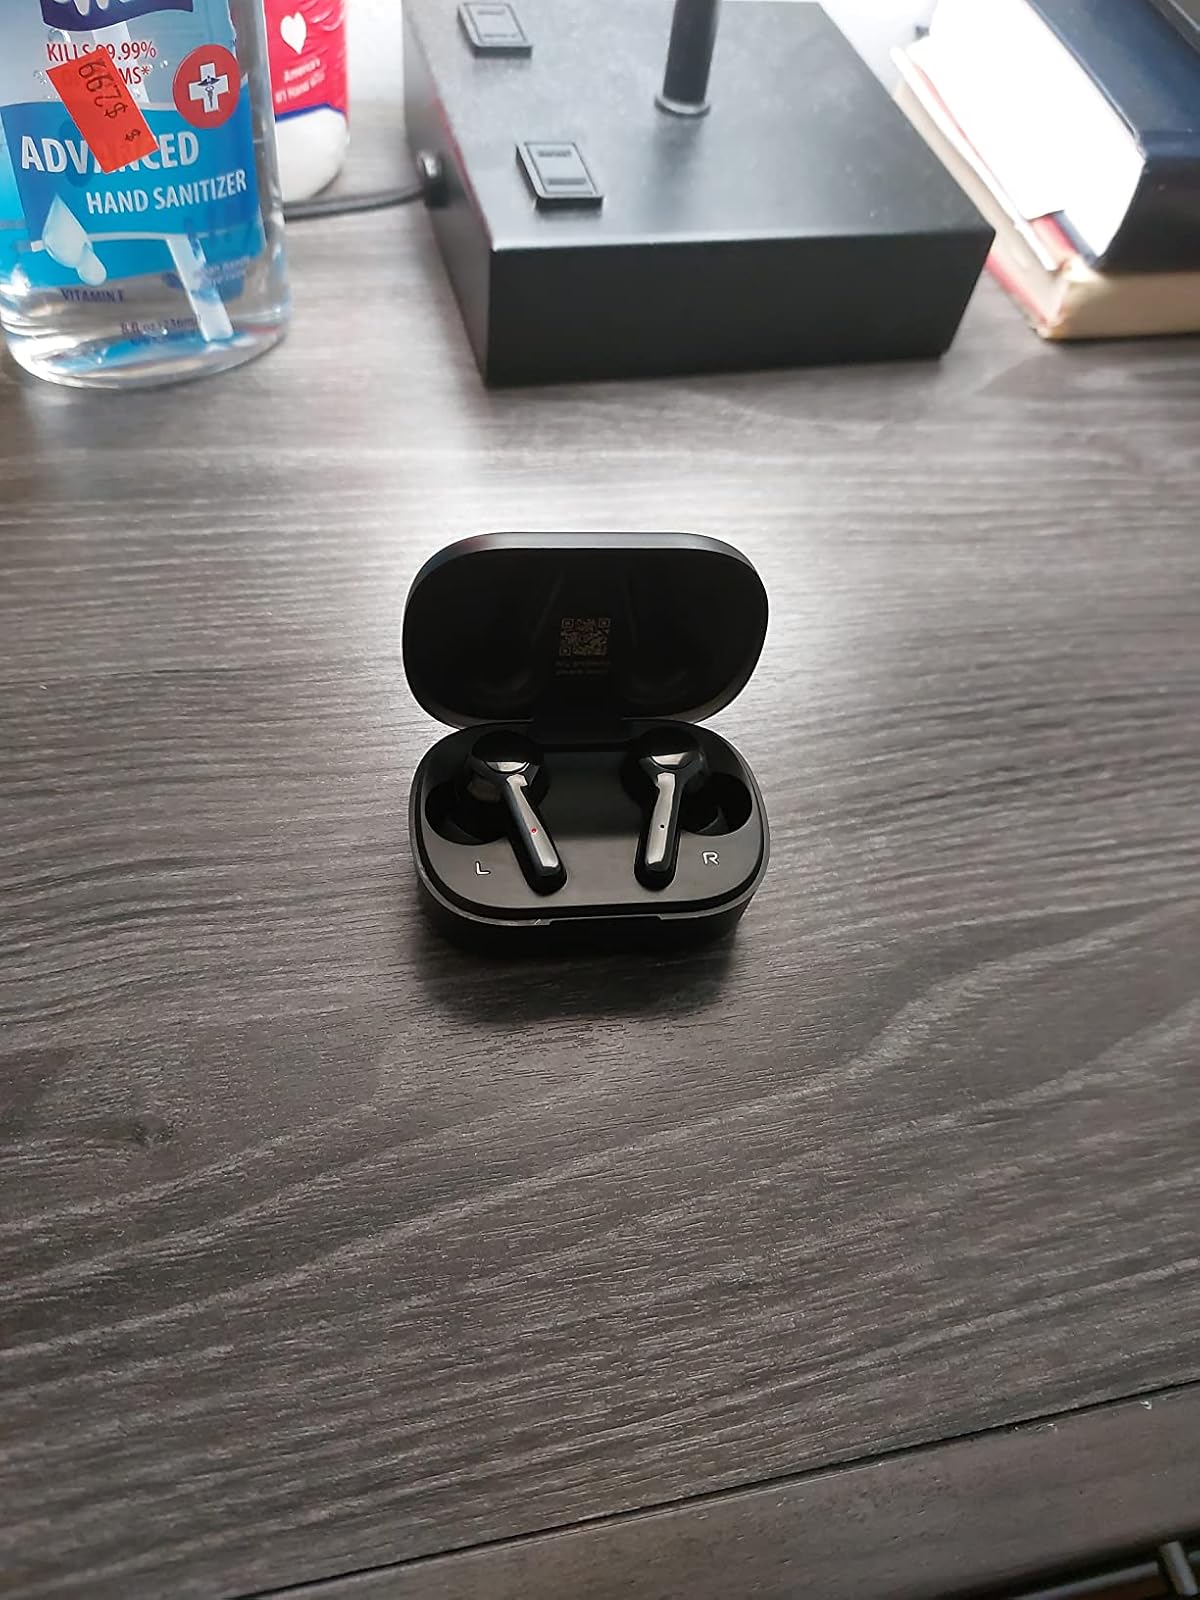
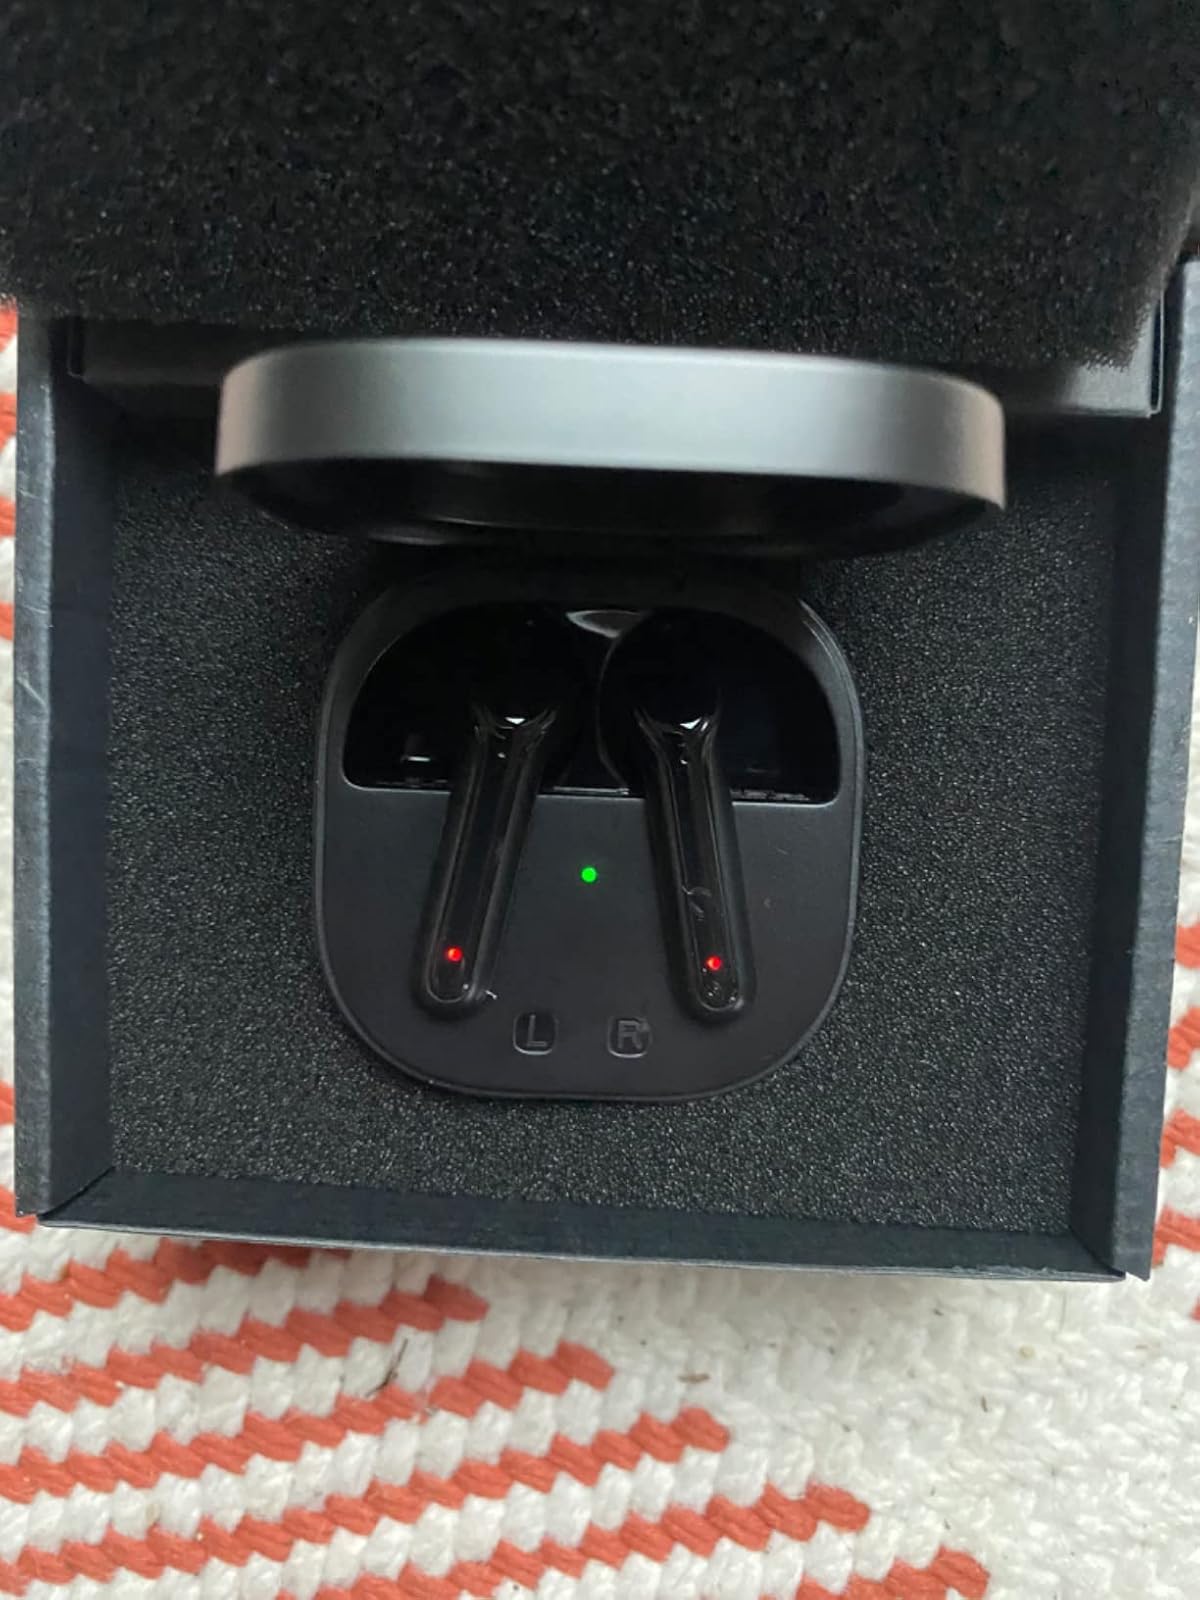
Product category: earbuds
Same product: no